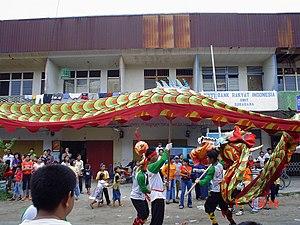
L’Indonésie, en forme longue la république d'Indonésie est un pays transcontinental principalement situé en Asie du Sud-Est. Avec, comptabilisées à ce jour, 13 466 îles, dont 922 habitées, il s'agit du plus grand archipel au monde. Avec une population estimée à 265 millions de personnes, c'est le quatrième pays le plus peuplé au monde et le premier pays à majorité musulmane pour le nombre de croyants. L'Indonésie est une république dont la capitale est Jakarta, et qui doit être transférée dans une nouvelle ville sur l'île de Bornéo à partir de 2024.
Ketapang est une ville d'Indonésie dans la province de Kalimantan occidental dans l'île de Bornéo, située sur la côte occidentale, à l'embouchure de la rivière Pawan.